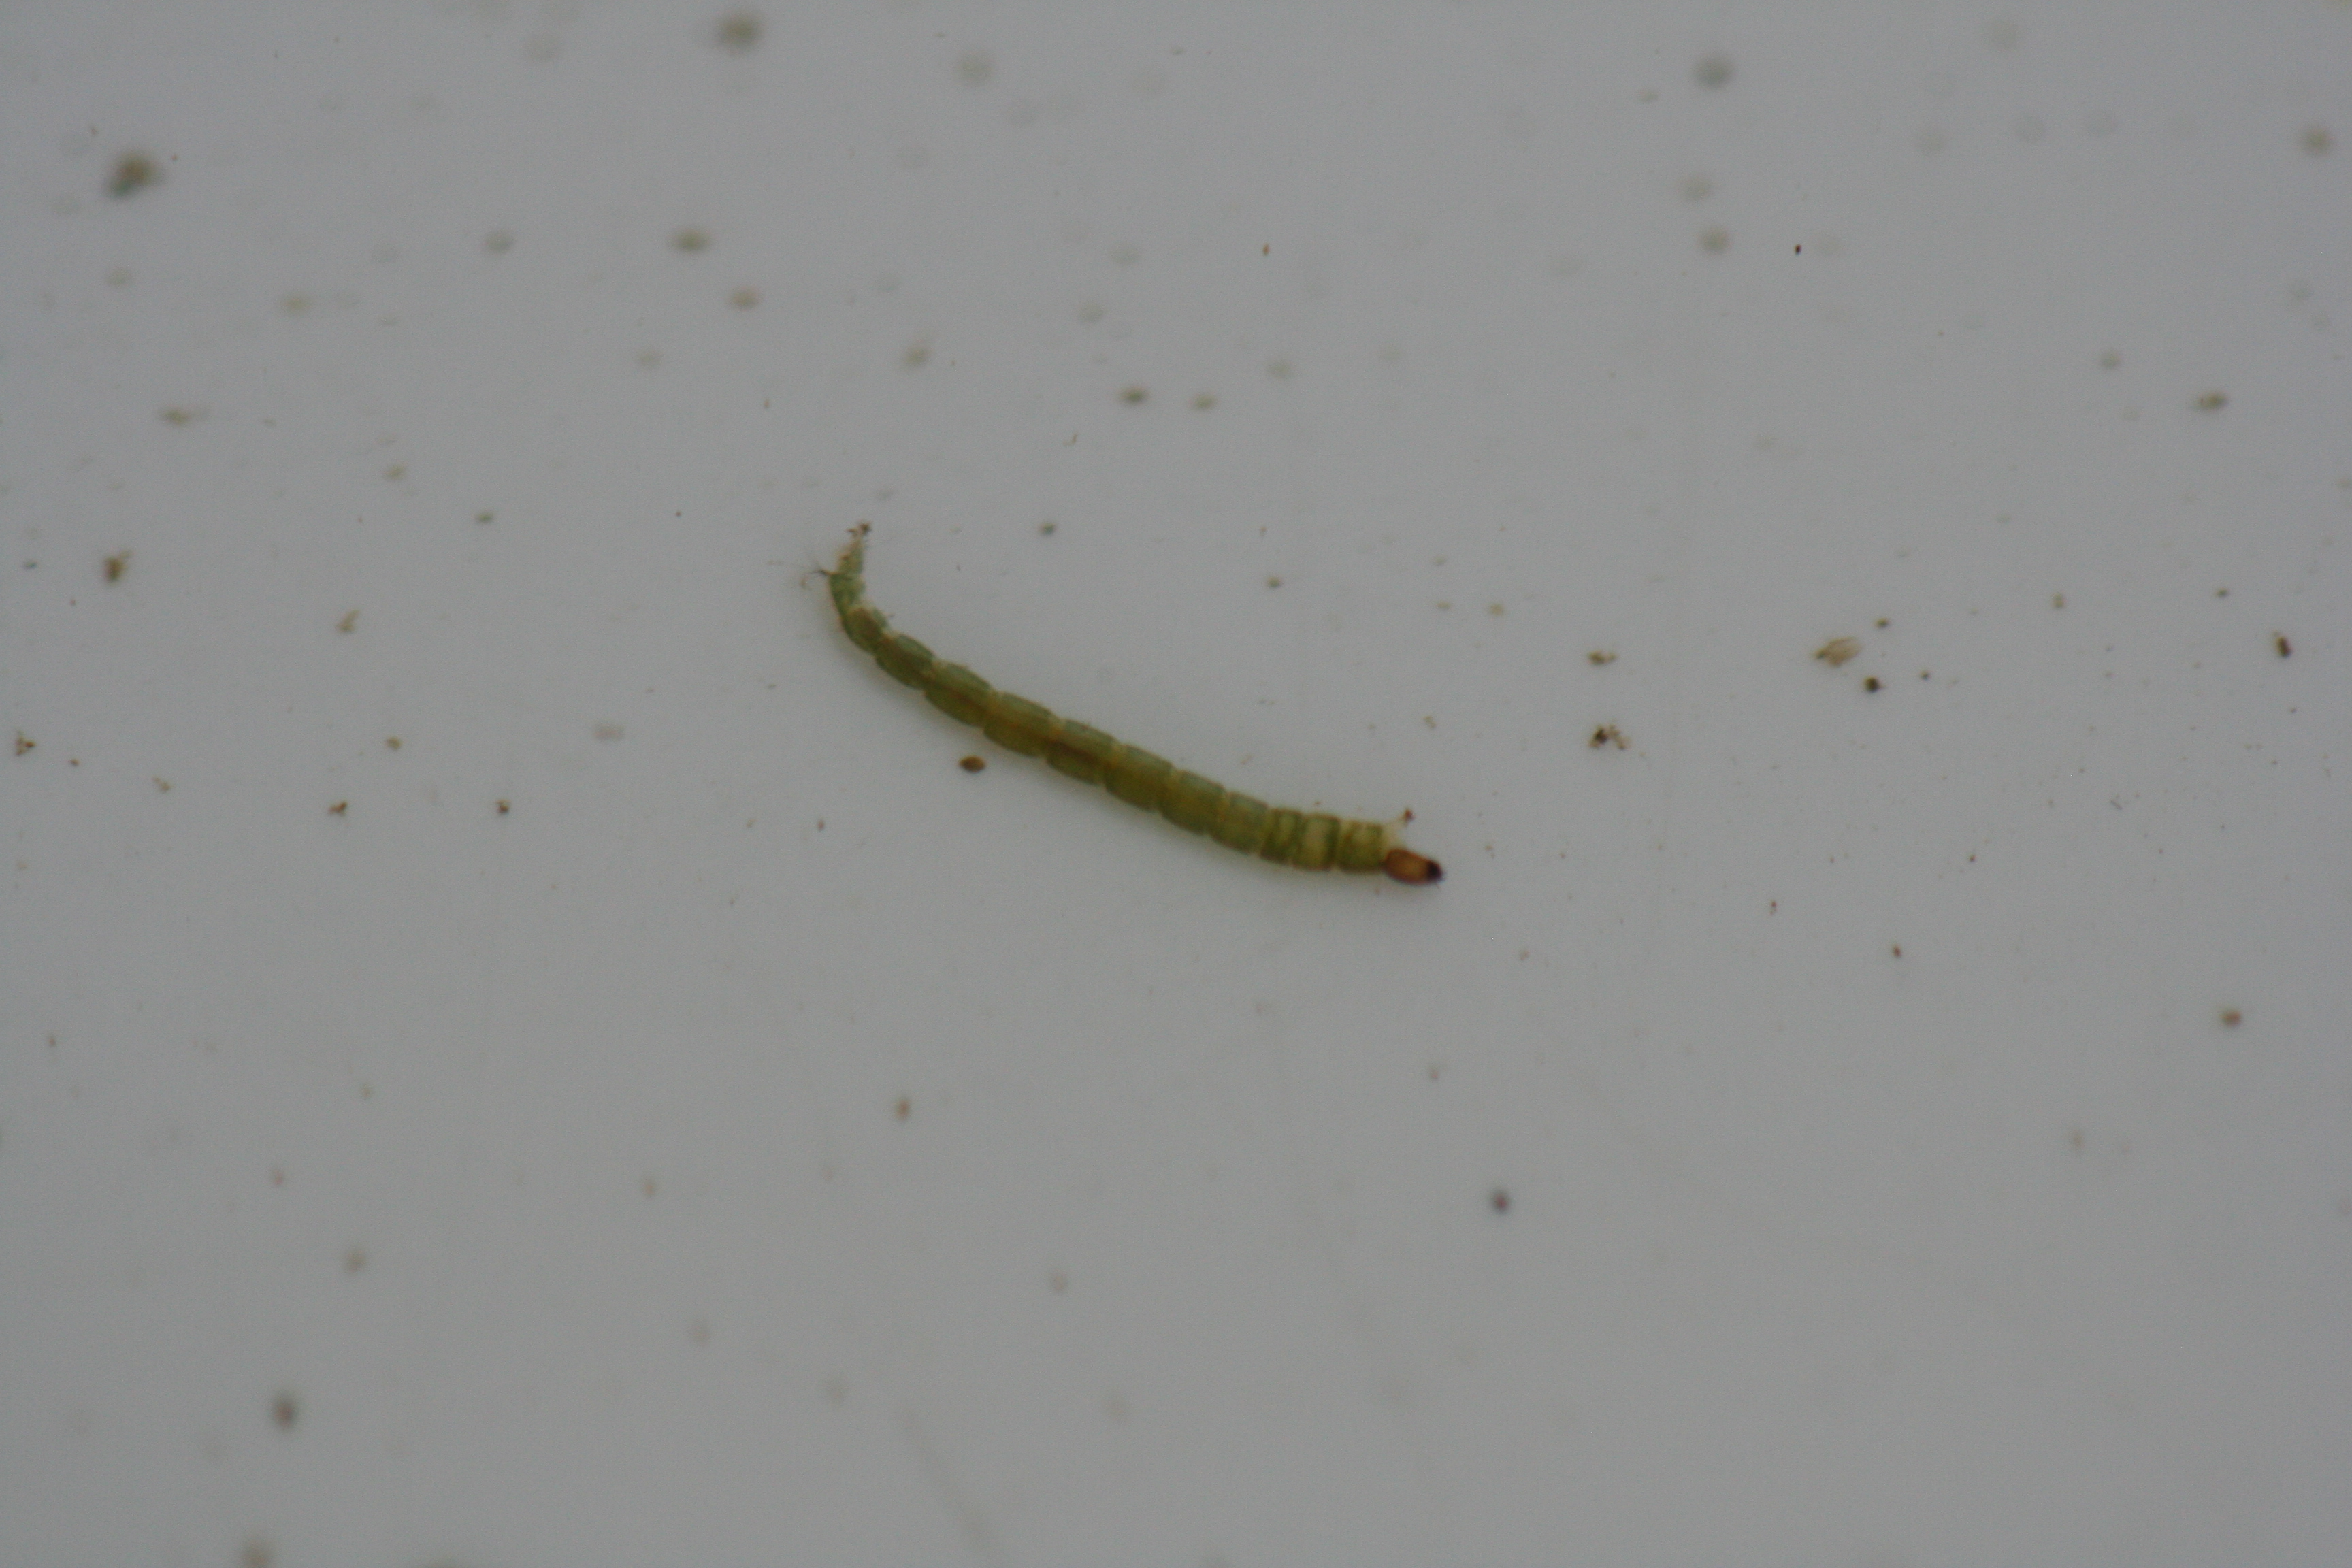
Macroinvertebrate group: true_flies